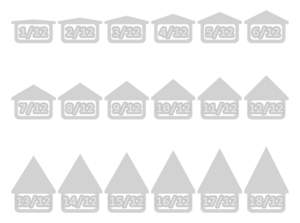
Dans la construction des bâtiments, la pente d'un toit ou d'un « pan de comble » – on parle aussi d'inclinaison du toit – peut être exprimée de diverses manières. C'est souvent une mesure de l'angle que forment les chevrons par rapport au plan horizontal, exprimé mathématiquement en degrés. La pente est quelquefois exprimée selon le rapport existant entre la hauteur et la course, en pourcent, ou dans le monde anglo-saxon en pouces au pied, ou en pieds au pied. La pente peut-être aussi exprimée par certaines locutions: « pente à la demie », « pente au tiers », « pente au quart », etc.; ou dans le langage courant dans des expressions comme « faible pente », « forte pente »; les toits sont fonctionnellement « plats » ou « en pente ».